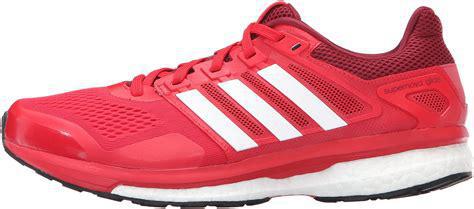
Brand: Adidas
Model: Supernova